Nemesis of the Roman Empire

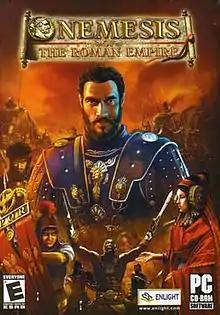

Nemesis of the Roman Empire is a real-time strategy role-playing video game developed by Haemimont Games and published by Enlight Software. The sequel to "", the game is set in the Punic Wars and allows the player to take control of one of four nations, as well as Hannibal the Great.